International Anti-Corruption Court

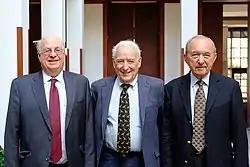
Mark L. Wolf, Robert Rotberg, and Richard Goldstone meeting at the American Academy of Arts and Sciences to discuss the International Anti-Corruption Court (2019).

Support for the IACC is growing. In June 2021, more than 125 world leaders from over 45 countries signed the Declaration in Support of the Creation of the IACC, including Nobel laureates, former heads of state and government, high court justices, former cabinet ministers, business leaders, and representatives of civil society. The Declaration was drafted by Integrity Initiatives International, a non-profit organization working to support and advance anti-corruption efforts including the IACC.